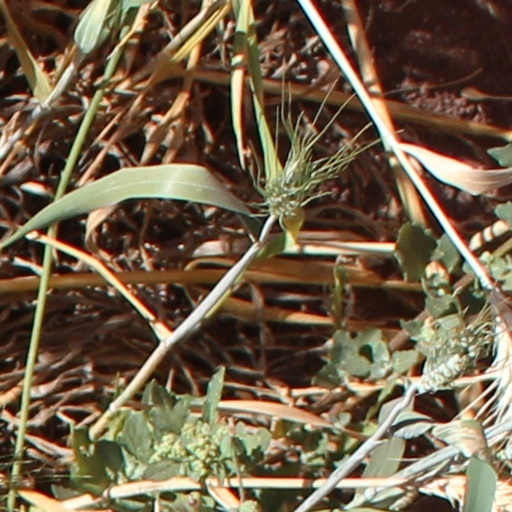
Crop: wheat